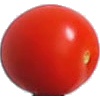
Label: Tomato Cherry Red 1